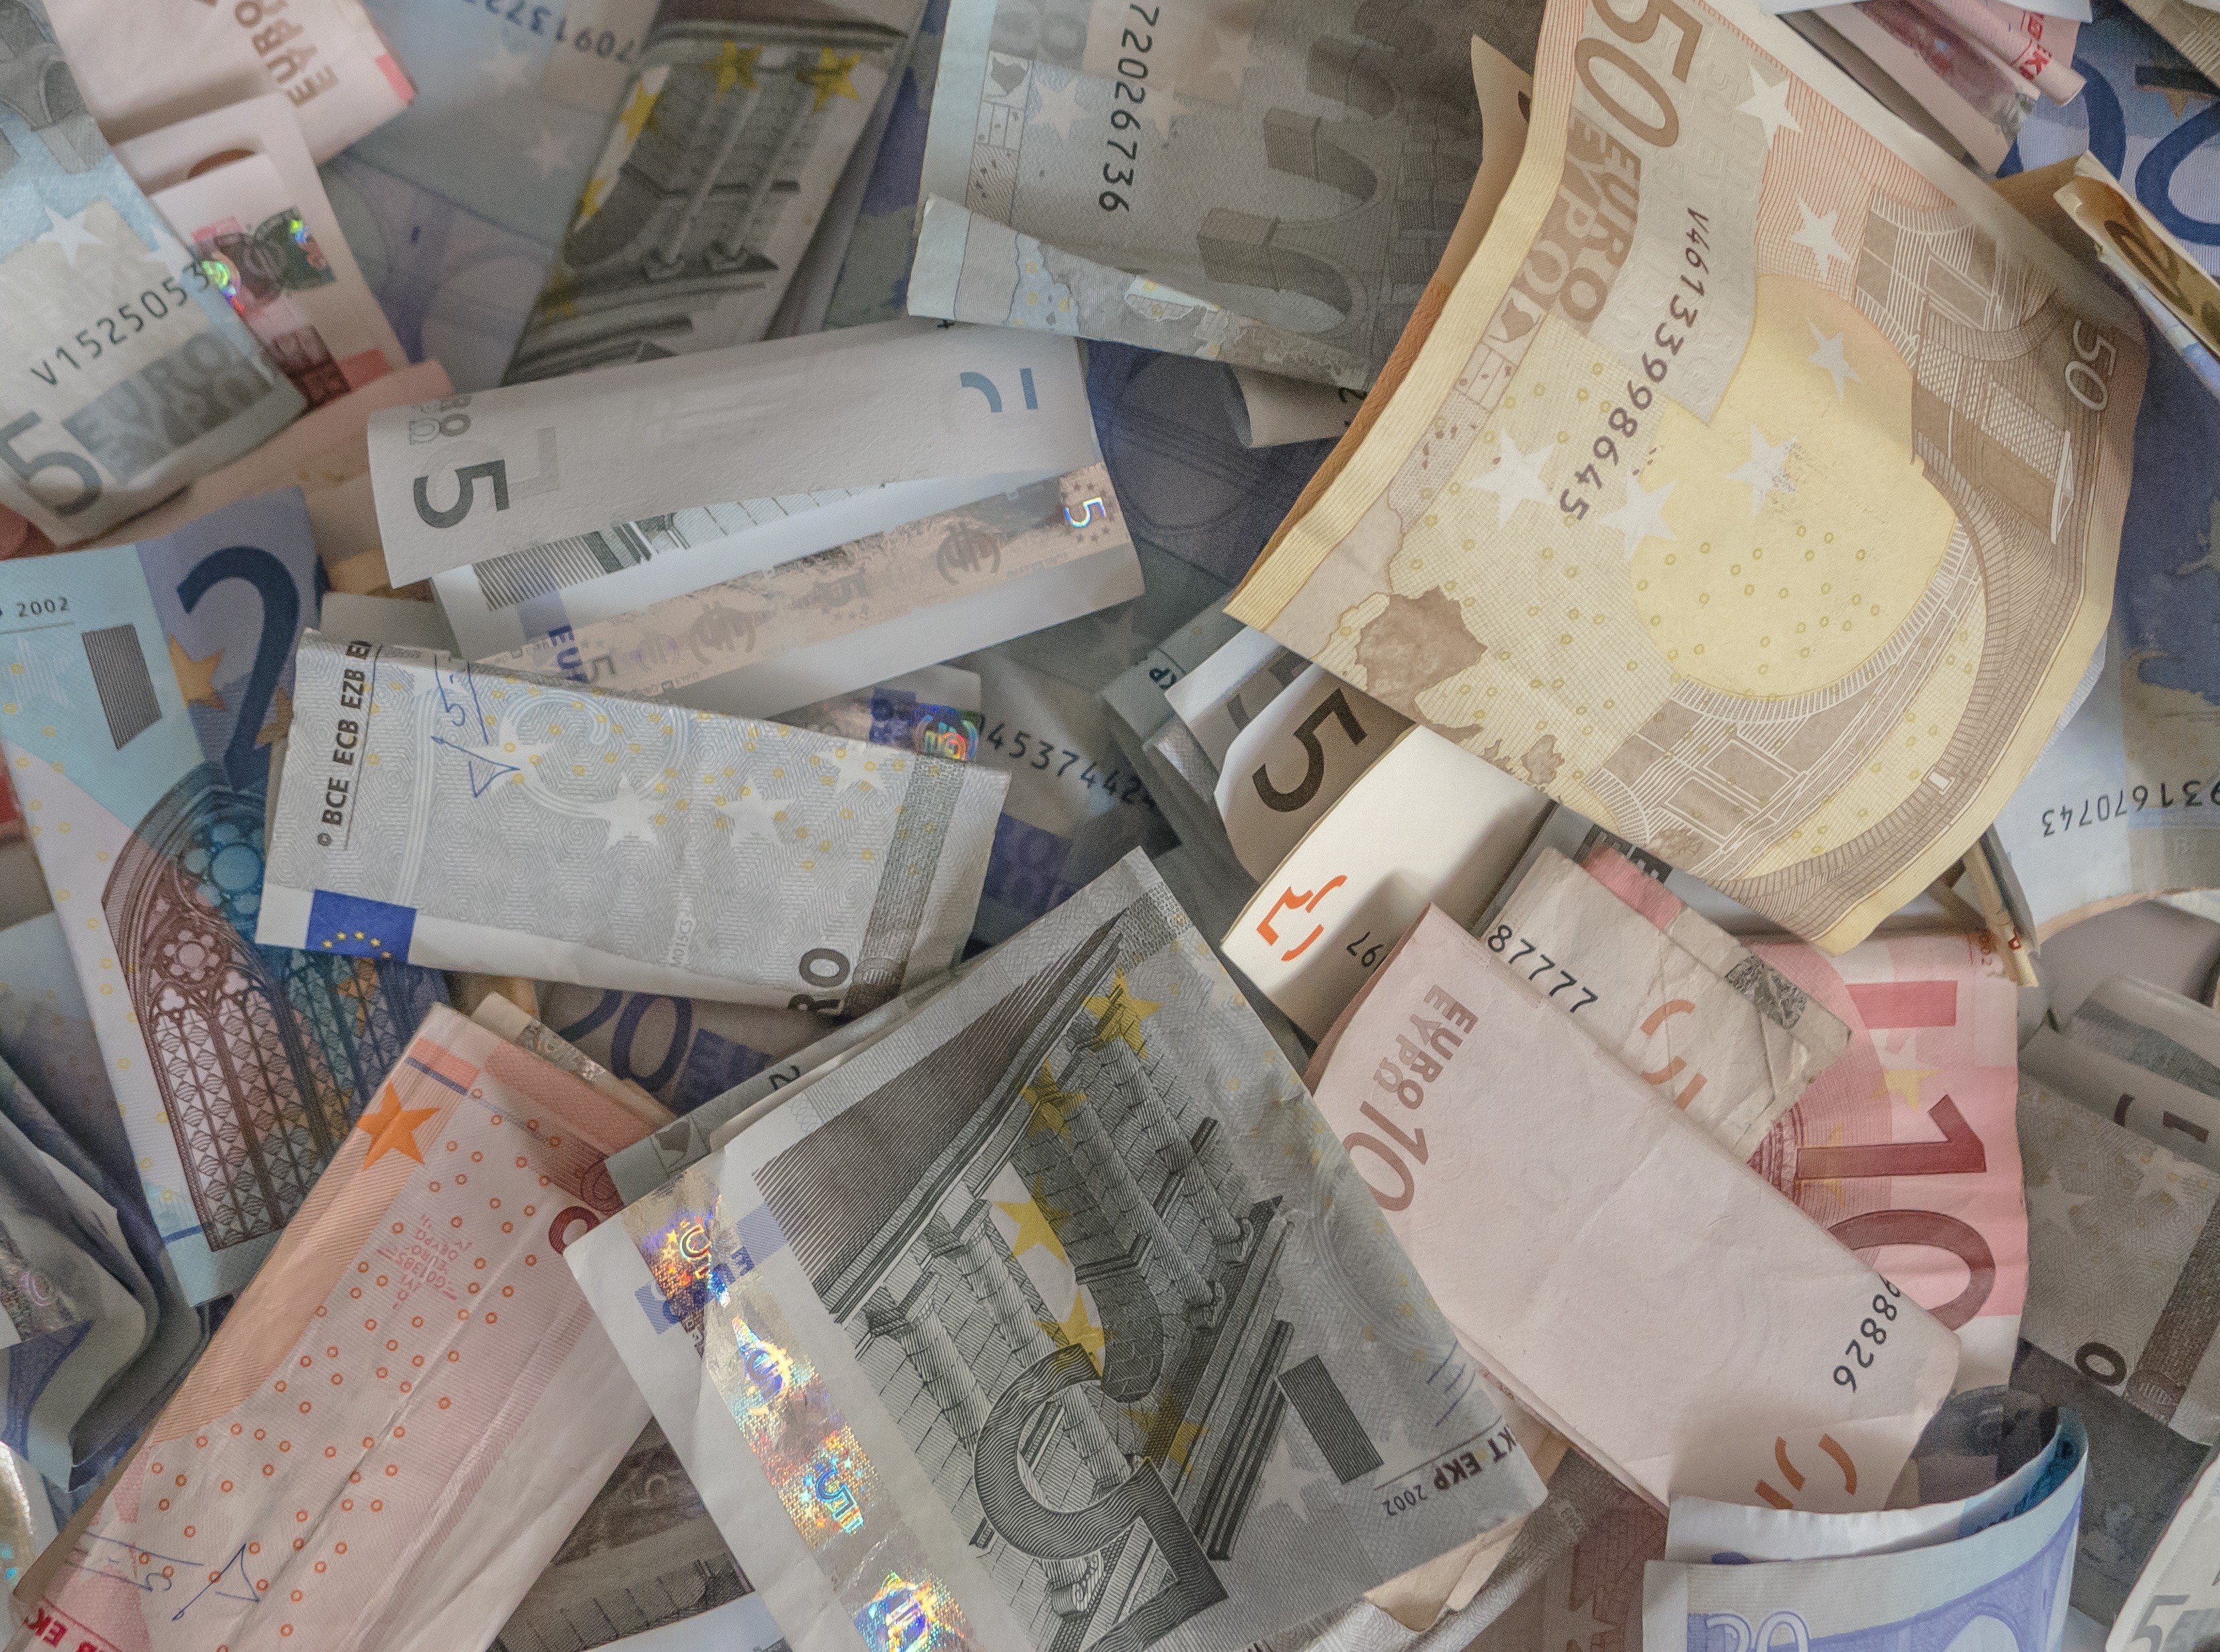
europe, money, material, cash, bank, currency, ticket, finance, eur